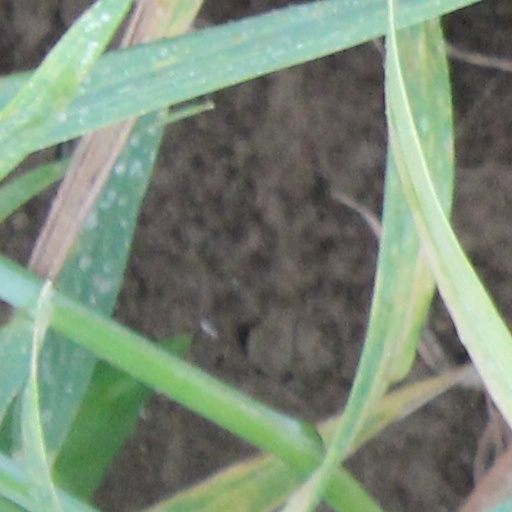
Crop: wheat